Bithyni

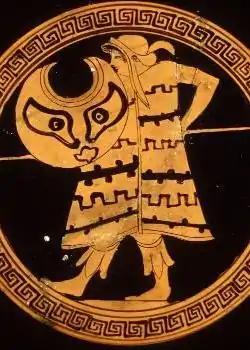
A Thracian warrior with a crescent-shaped shield. The Bithyni used round .

The Bithyni originally lived in the area of the lower Strymon river, due to which the ancient Greeks claimed that they were originally called the Strymoni.